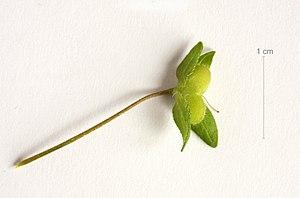
La Véronique de Perse, ou Véronique commune est peut-être la plus répandue de toutes les véroniques. C'est une plante annuelle adventice à petites fleurs bleues poussant abondamment dans les jardins.